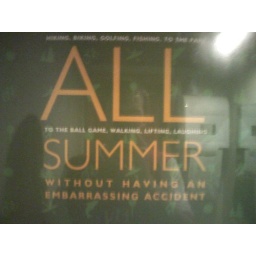
You know what neighborhood you're in when you see this sign in the bar